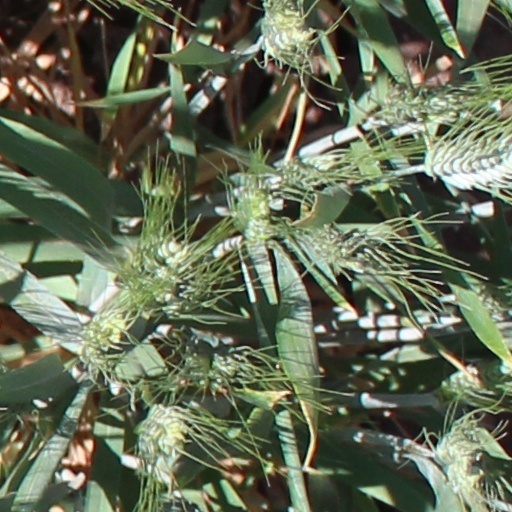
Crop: wheat